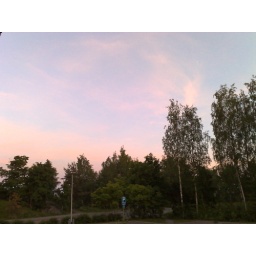
Whispy pink clouds coming in after a long clear day.